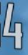
Number: 4